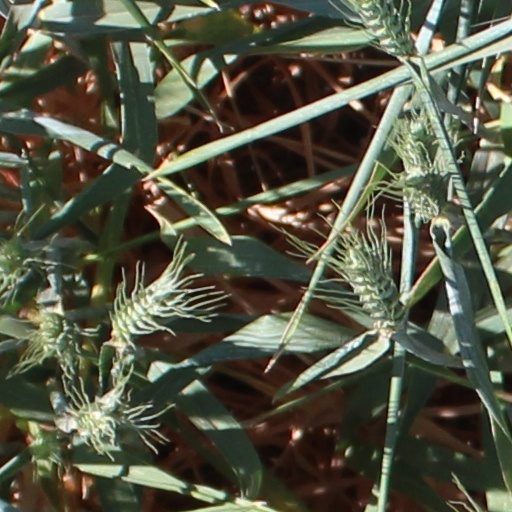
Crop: wheat